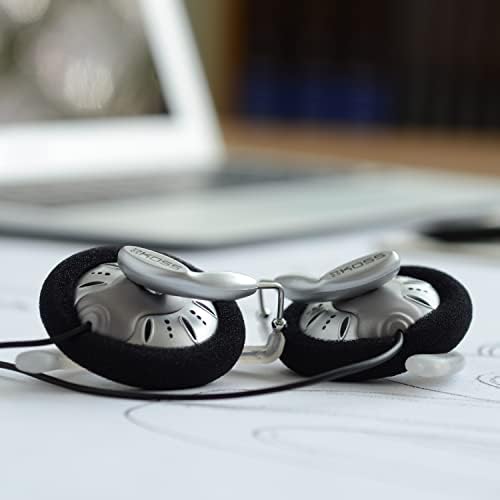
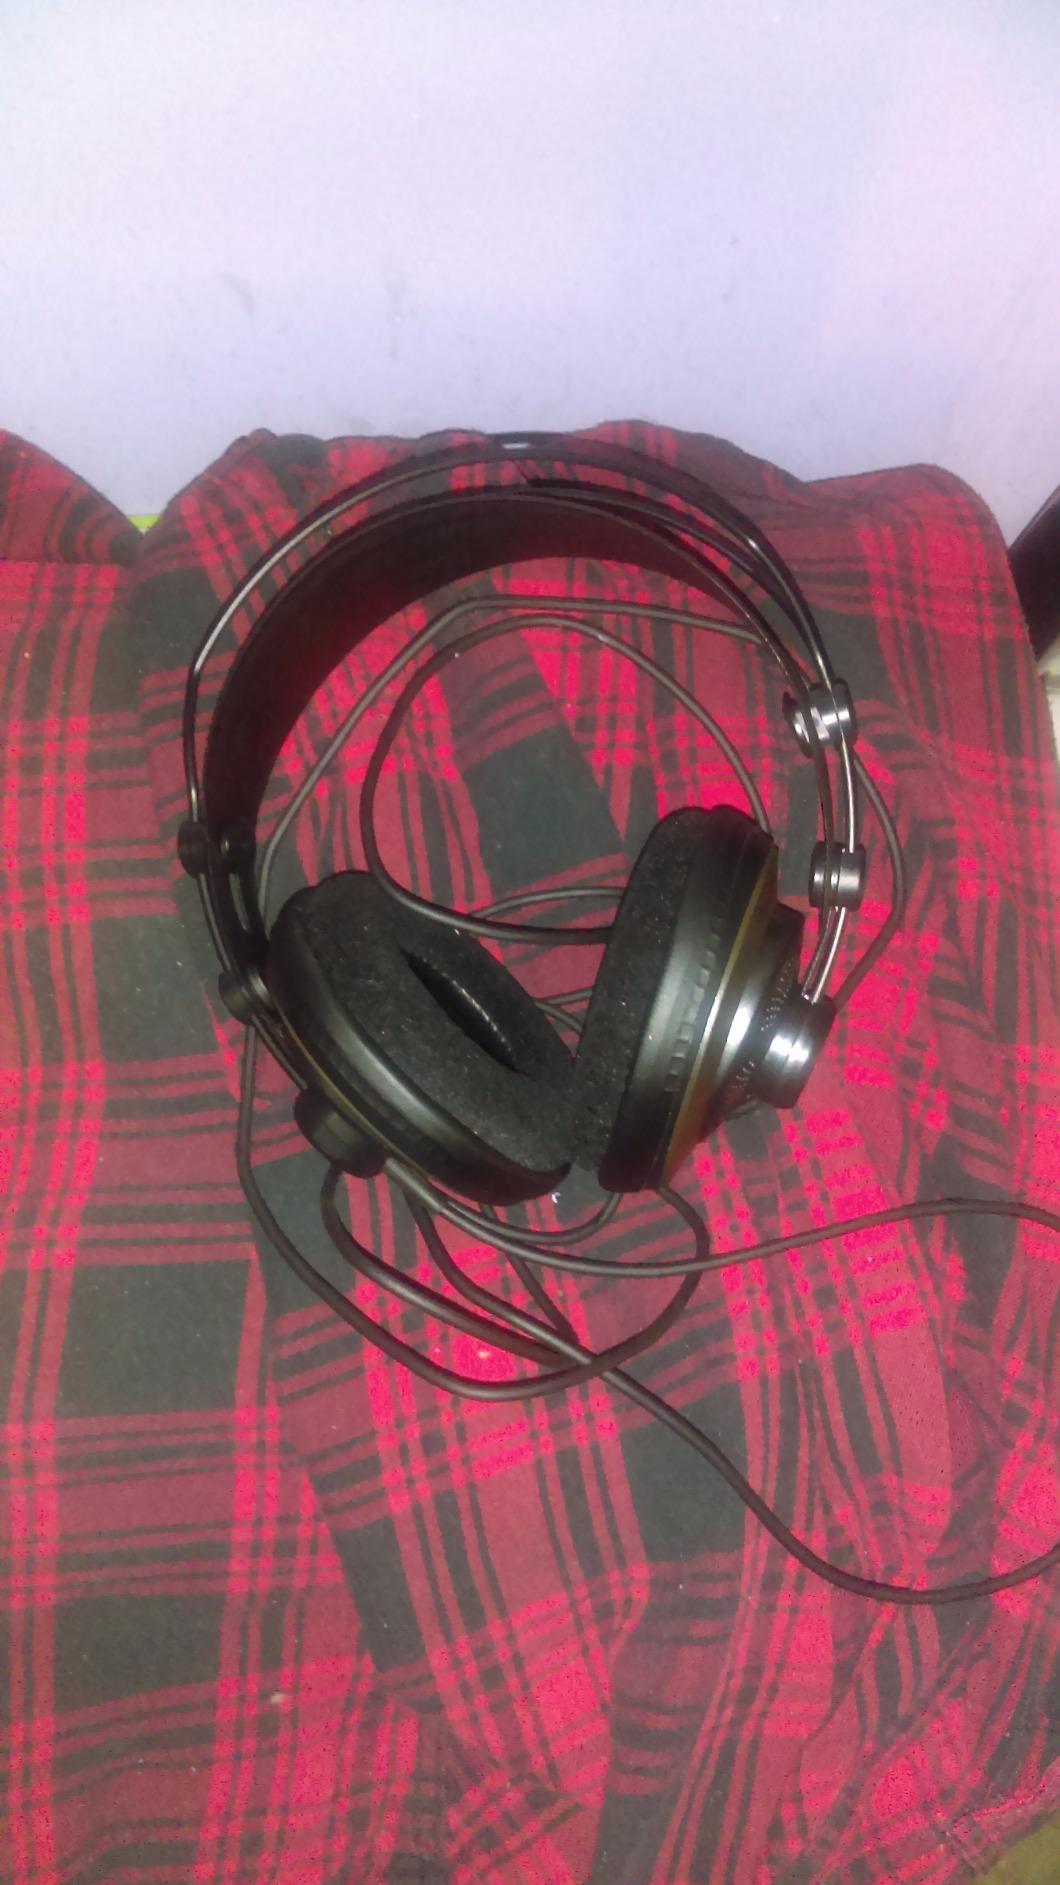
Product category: headphones
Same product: no